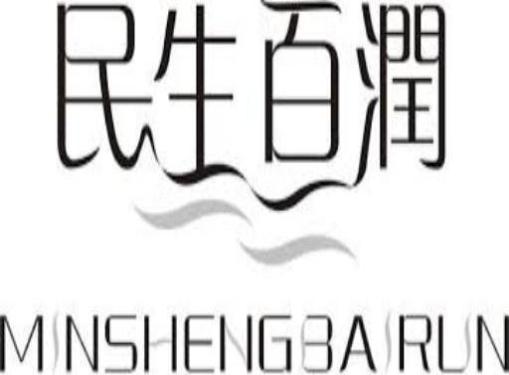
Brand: minsheng
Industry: Others